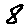
Label: 8